Golden-crowned sifaka

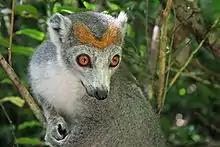
The geographic range of the crowned lemur overlaps the range of the golden-crowned sifaka.

The golden-crowned sifaka lives in dry deciduous, gallery, and semi-evergreen forests and is found at altitudes up to , though it seems to prefer lower elevations. Surveys have shown it to be limited to highly fragmented forests surrounding the town of Daraina in an area encircled by the Manambato and Loky Rivers in northeastern Madagascar. The golden-crowned sifaka has one of the smallest geographic ranges of all indriid lemur species. Out of 75 forest fragments studied by researchers, its presence could be definitively reported in only 44, totaling . This study, published in 2002, also estimated the total species population and observed population densities. Home range size varied between per group. With an average group size of five individuals, the population density ranged between 17 and 28 individuals per km. Another home range size estimate of has also been suggested with a population density range of 10 and 23 individuals per km. The forested area available to the species within its desired elevation range was estimated at , yielding an estimated population of 6,120–10,080 and a breeding population between 2,520 and 3,960 individuals. However, a study published in 2010 using line transect data from 2006 and 2008 in five major forest fragments yielded an estimated population of 18,000 individuals.